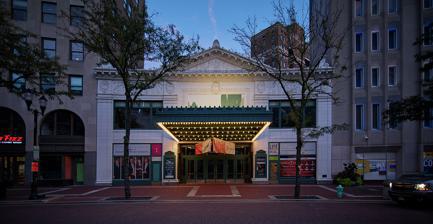
Building: Hilbert Circle Theatre
Country: United States of America
Year built: 1916
Historic theater in Indianapolis, Indiana, U.S. Hilbert Circle Theatre Entry façade as it appeared in 2016 Former names Circle Theatre Address 45 Monument Circle Location Indianapolis , Indiana Owner Indianapolis Symphony Orchestra Type theatre Capacity 1,660 Construction Opened August 30, 1916 ( 1916-08-30 ) Renovated 1984, 2013 Tenants Indianapolis Symphony Orchestra Website www.indianapolissymphony.org Circle Theater U.S. National Register of Historic Places U.S. Historic district Contributing property Show map of Indianapolis Show map of Indianapolis Show map of Indiana Show map of the United States Coordinates 39°46′5″N 86°9′26″W / 39.76806°N 86.15722°W / 39.76806; -86.15722 Area less than one acre Architect Rubush and Hunter ; Bedford Stone Construction Co. Architectural style Classical Revival Part of Washington Street-Monument Circle Historic District ( ID97001179 ) NRHP reference No. 80000058 Added to NRHP June 16, 1980 The Hilbert Circle Theatre , originally called the Circle Theatre , is in Indianapolis , Indiana , on Monument Circle in the Washington Street-Monument Circle Historic District . It was originally built in 1916 as a "deluxe movie palace" and now is the home of the Indianapolis Symphony Orchestra . The theatre was listed on the National Register of Historic Places in 1980. History The Circle Theatre was one of the first "motion picture palaces" in the Midwest and one of the first movie theaters west of New York. The theatre also offered locally produced stage shows, such as the 1921 The Landing of the Pilgrims for Thanksgiving week. In 1922, a $50,000 Wurlitzer organ was installed for use during silent films and solo performances. In the summer of 1924, visiting musicians offered Circle patrons "syncopation seasons" with various jazz and popular music performances while the house concert orchestra was off. Frank Sinatra and Dizzy Gillespie were two such visitors who held concerts in the theatre. On March 6, 1927, the Circle brought sound movies to the Indianapolis approximately fourteen months before other venues. Three musical film segments were shown: Roy Smeck playing the guitar, ukulele, and banjo; Giovanni Martinelli , a Metropolitan Opera tenor, singing I Pagliacci , and finally, Al Jolson , the blackface singing comedian. The Circle brought another first to the city in February 1928 by offering The Jazz Singer , a film with four talking and singing scenes starring Al Jolson. As multiscreen cinemas emerged in suburban malls throughout the 1960s and 1970s, the Circle Theatre fell into disrepair. Reopening on October 12, 1984 after a $6.8 million renovation, the Circle Theatre is home to the Indianapolis Symphony Orchestra . In December 1996, it was renamed the Hilbert Circle Theatre after being endowed by Stephen Hilbert, founder of CNO Financial Group , and his wife Tomisue. The theatre holds 1,660 seats and has space for an 87-member ensemble. It is now home to a 3-manual 24-rank Wurlitzer theatre organ. Architecture The theatre was designed by Indianapolis architects Rubus & Hunter . Built in 1916, the building is a Neoclassical -revival with white glazed terra cotta entrance section with a brick auditorium section behind. The front façade is slightly curved. The theatre's interior was designed by architect Robert Adam and uses motifs from Greek, Etruscan and Pompeian artists. Notable events In 1986, the theatre reverted to being a movie palace for the world premier of Hoosiers . The theatre hosted the Weightlifting Competition during the 1987 Pan American Games . Actress Kitty Carlisle hosted a centennial celebration for the Indiana native composer Cole Porter in 1991. The venue later hosted NBC 's Late Night with Jimmy Fallon for a week of episodes during Super Bowl XLVI in 2012. References